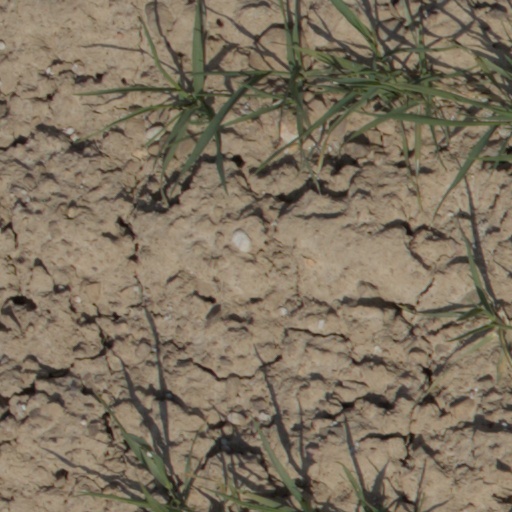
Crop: wheat